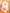
Number: 8